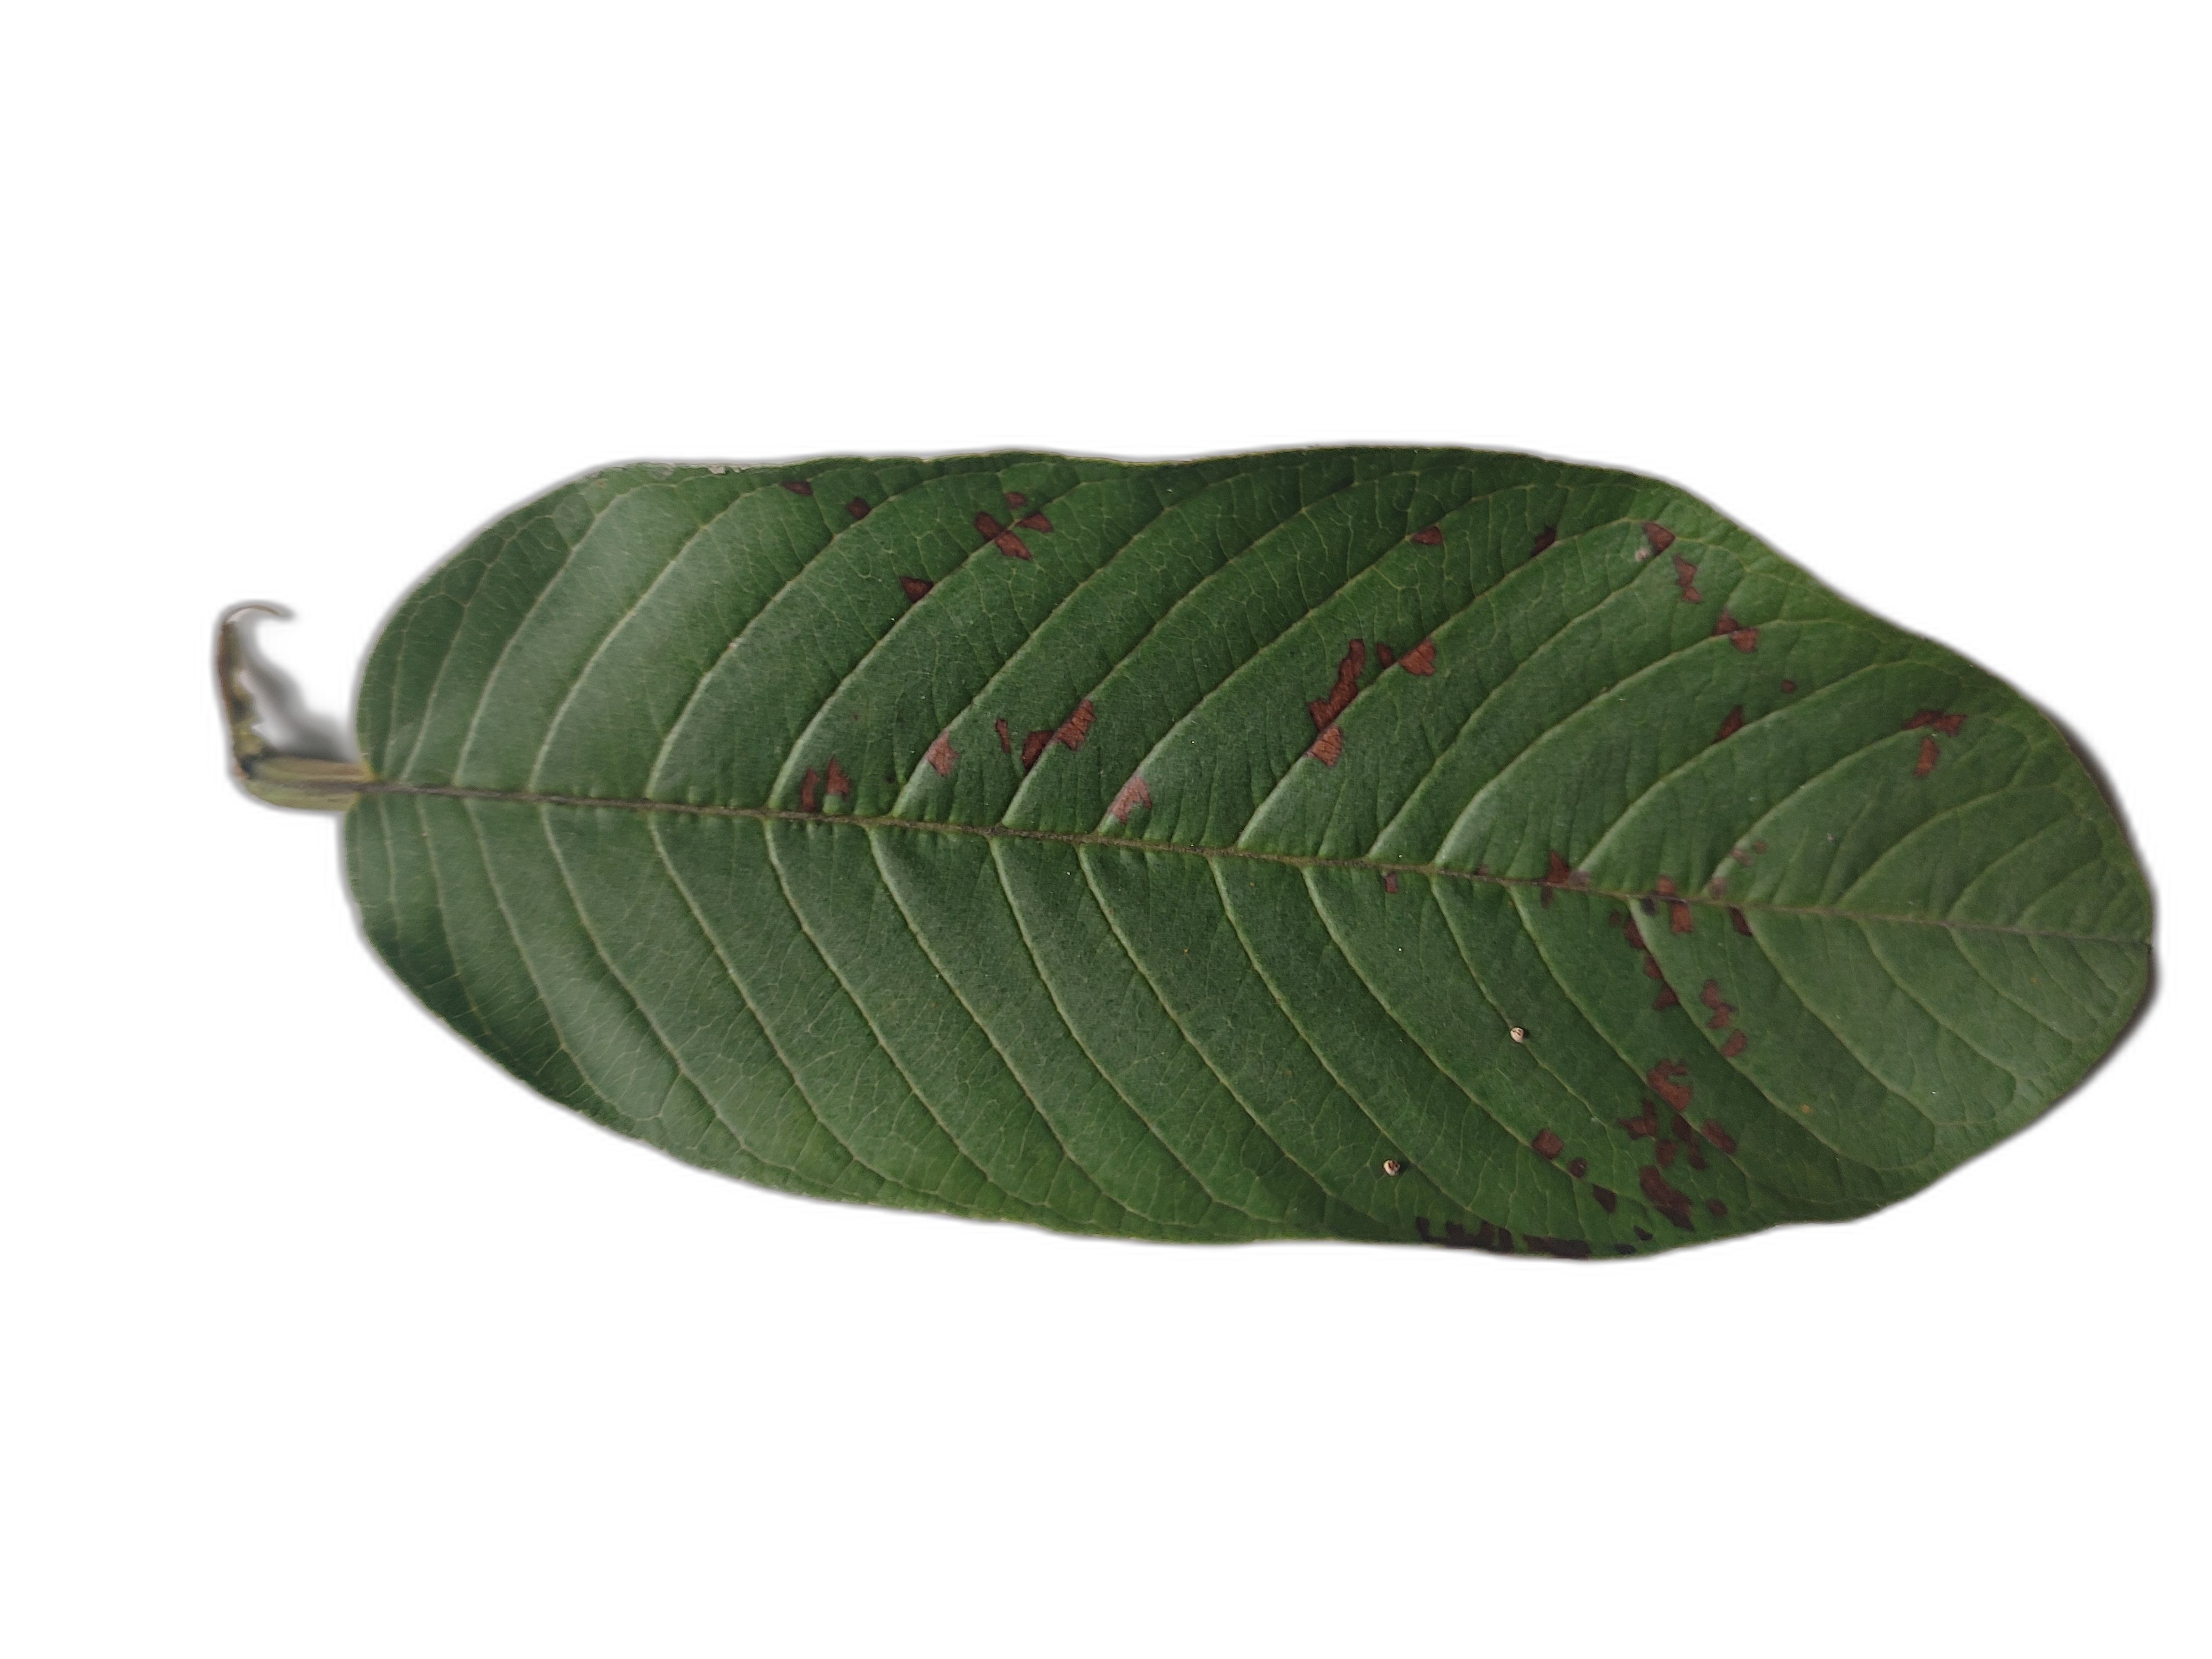
Plant part: leaf
Disease: Anthracnose